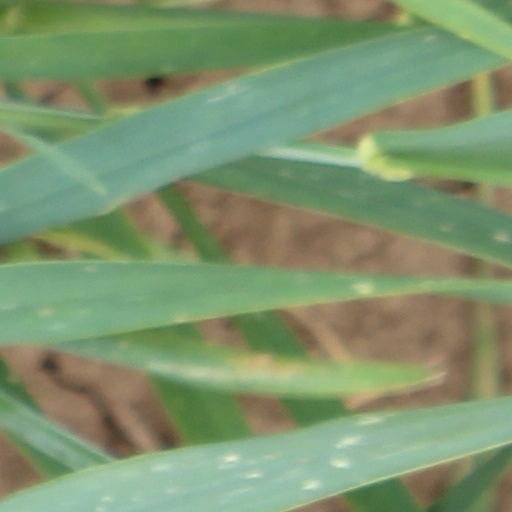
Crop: wheat